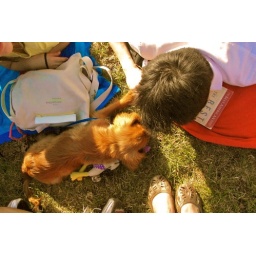
She like the green grass under her shoes. What can she lose, she's flat, that's that.